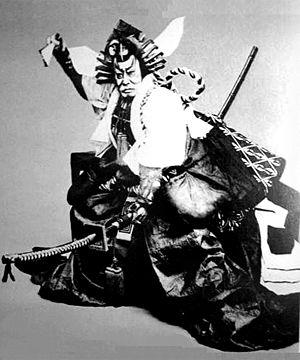
Shibaraku fait partie des pièces les plus populaires du répertoire kabuki et l'une des plus fameuses Kabuki Jūhachiban. Le costume et le maquillage spectaculairement flamboyants utilisés dans cette scène sont célèbres et largement associés avec le kabuki en général par l'Occidental non averti.